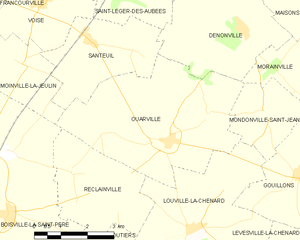
Carte d'Ouarville et des communes limitrophes.
Ouarville est une commune française située dans le département d'Eure-et-Loir en région Centre-Val de Loire.